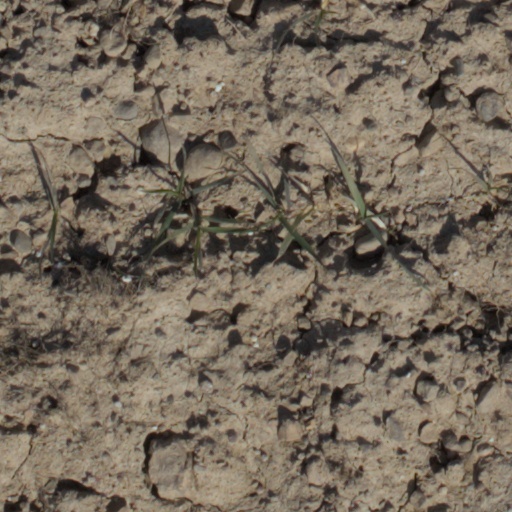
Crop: wheat